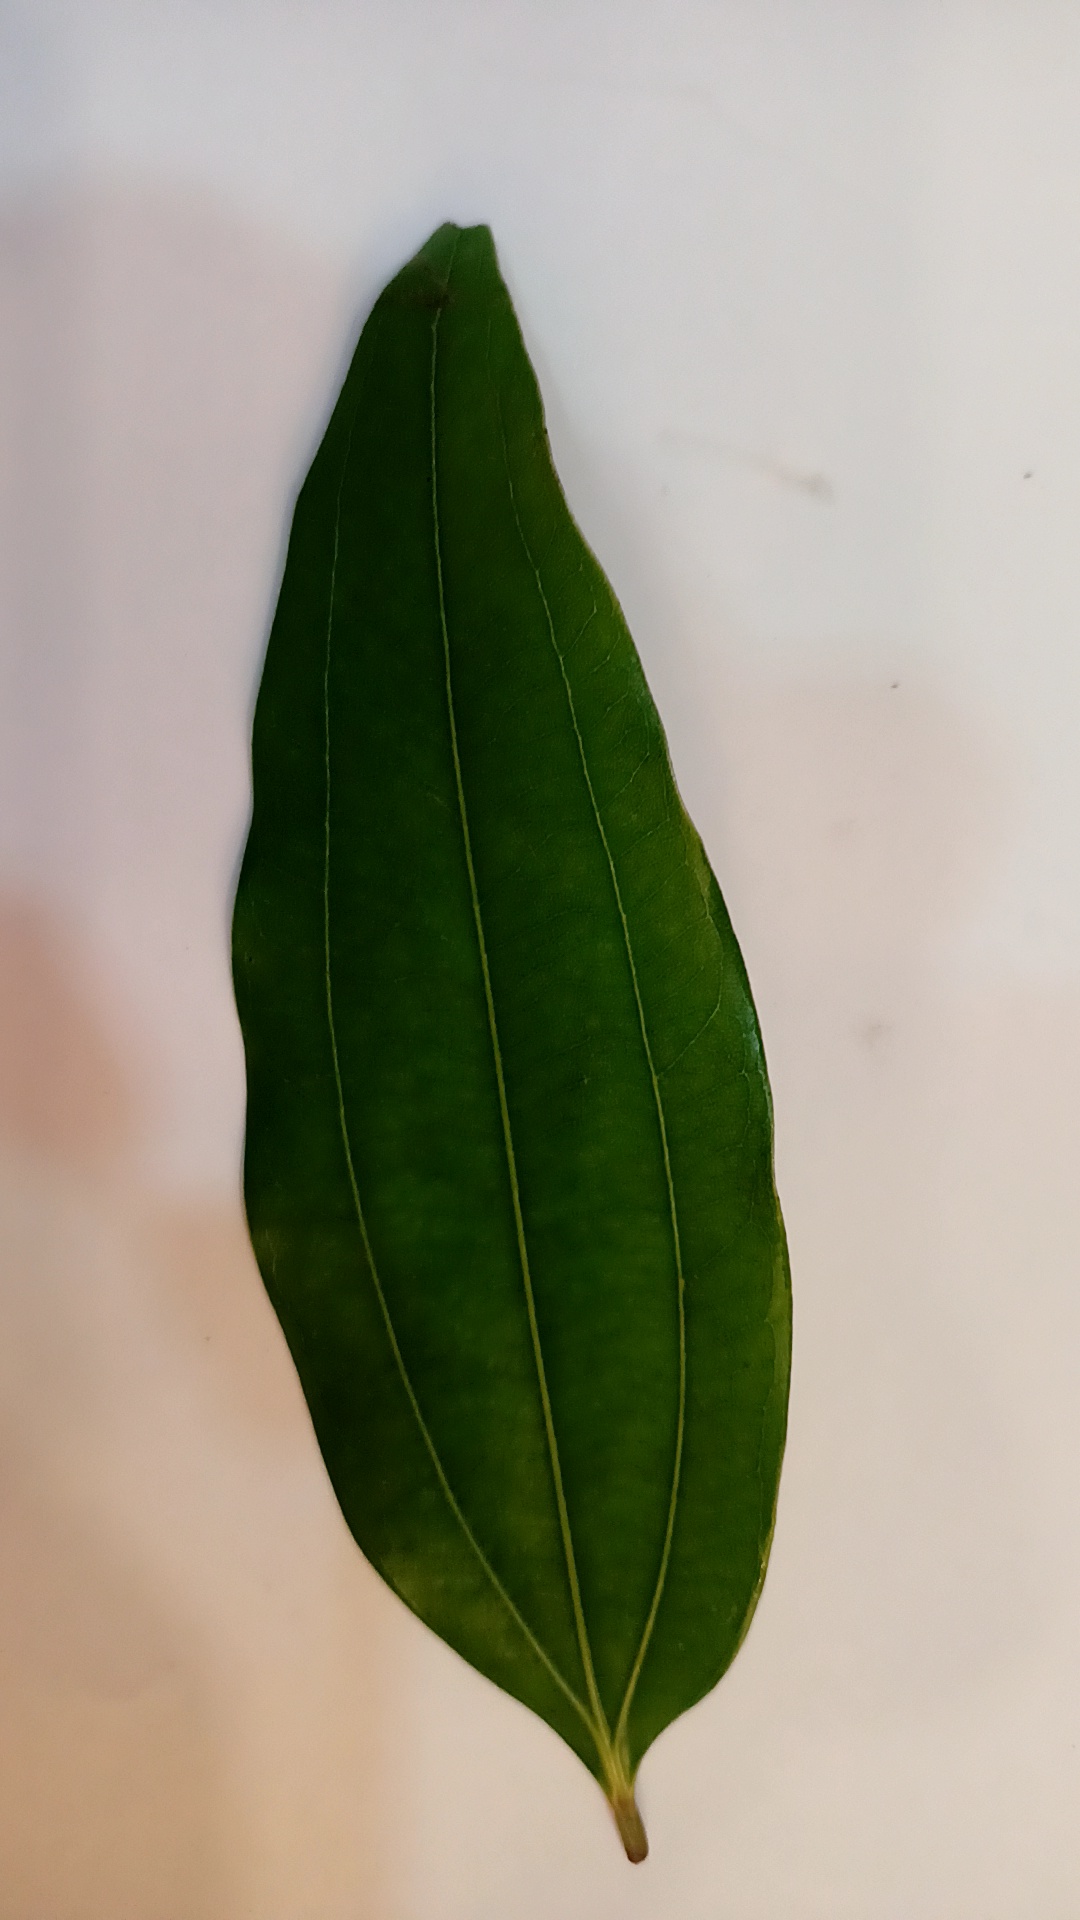
Label: Healthy